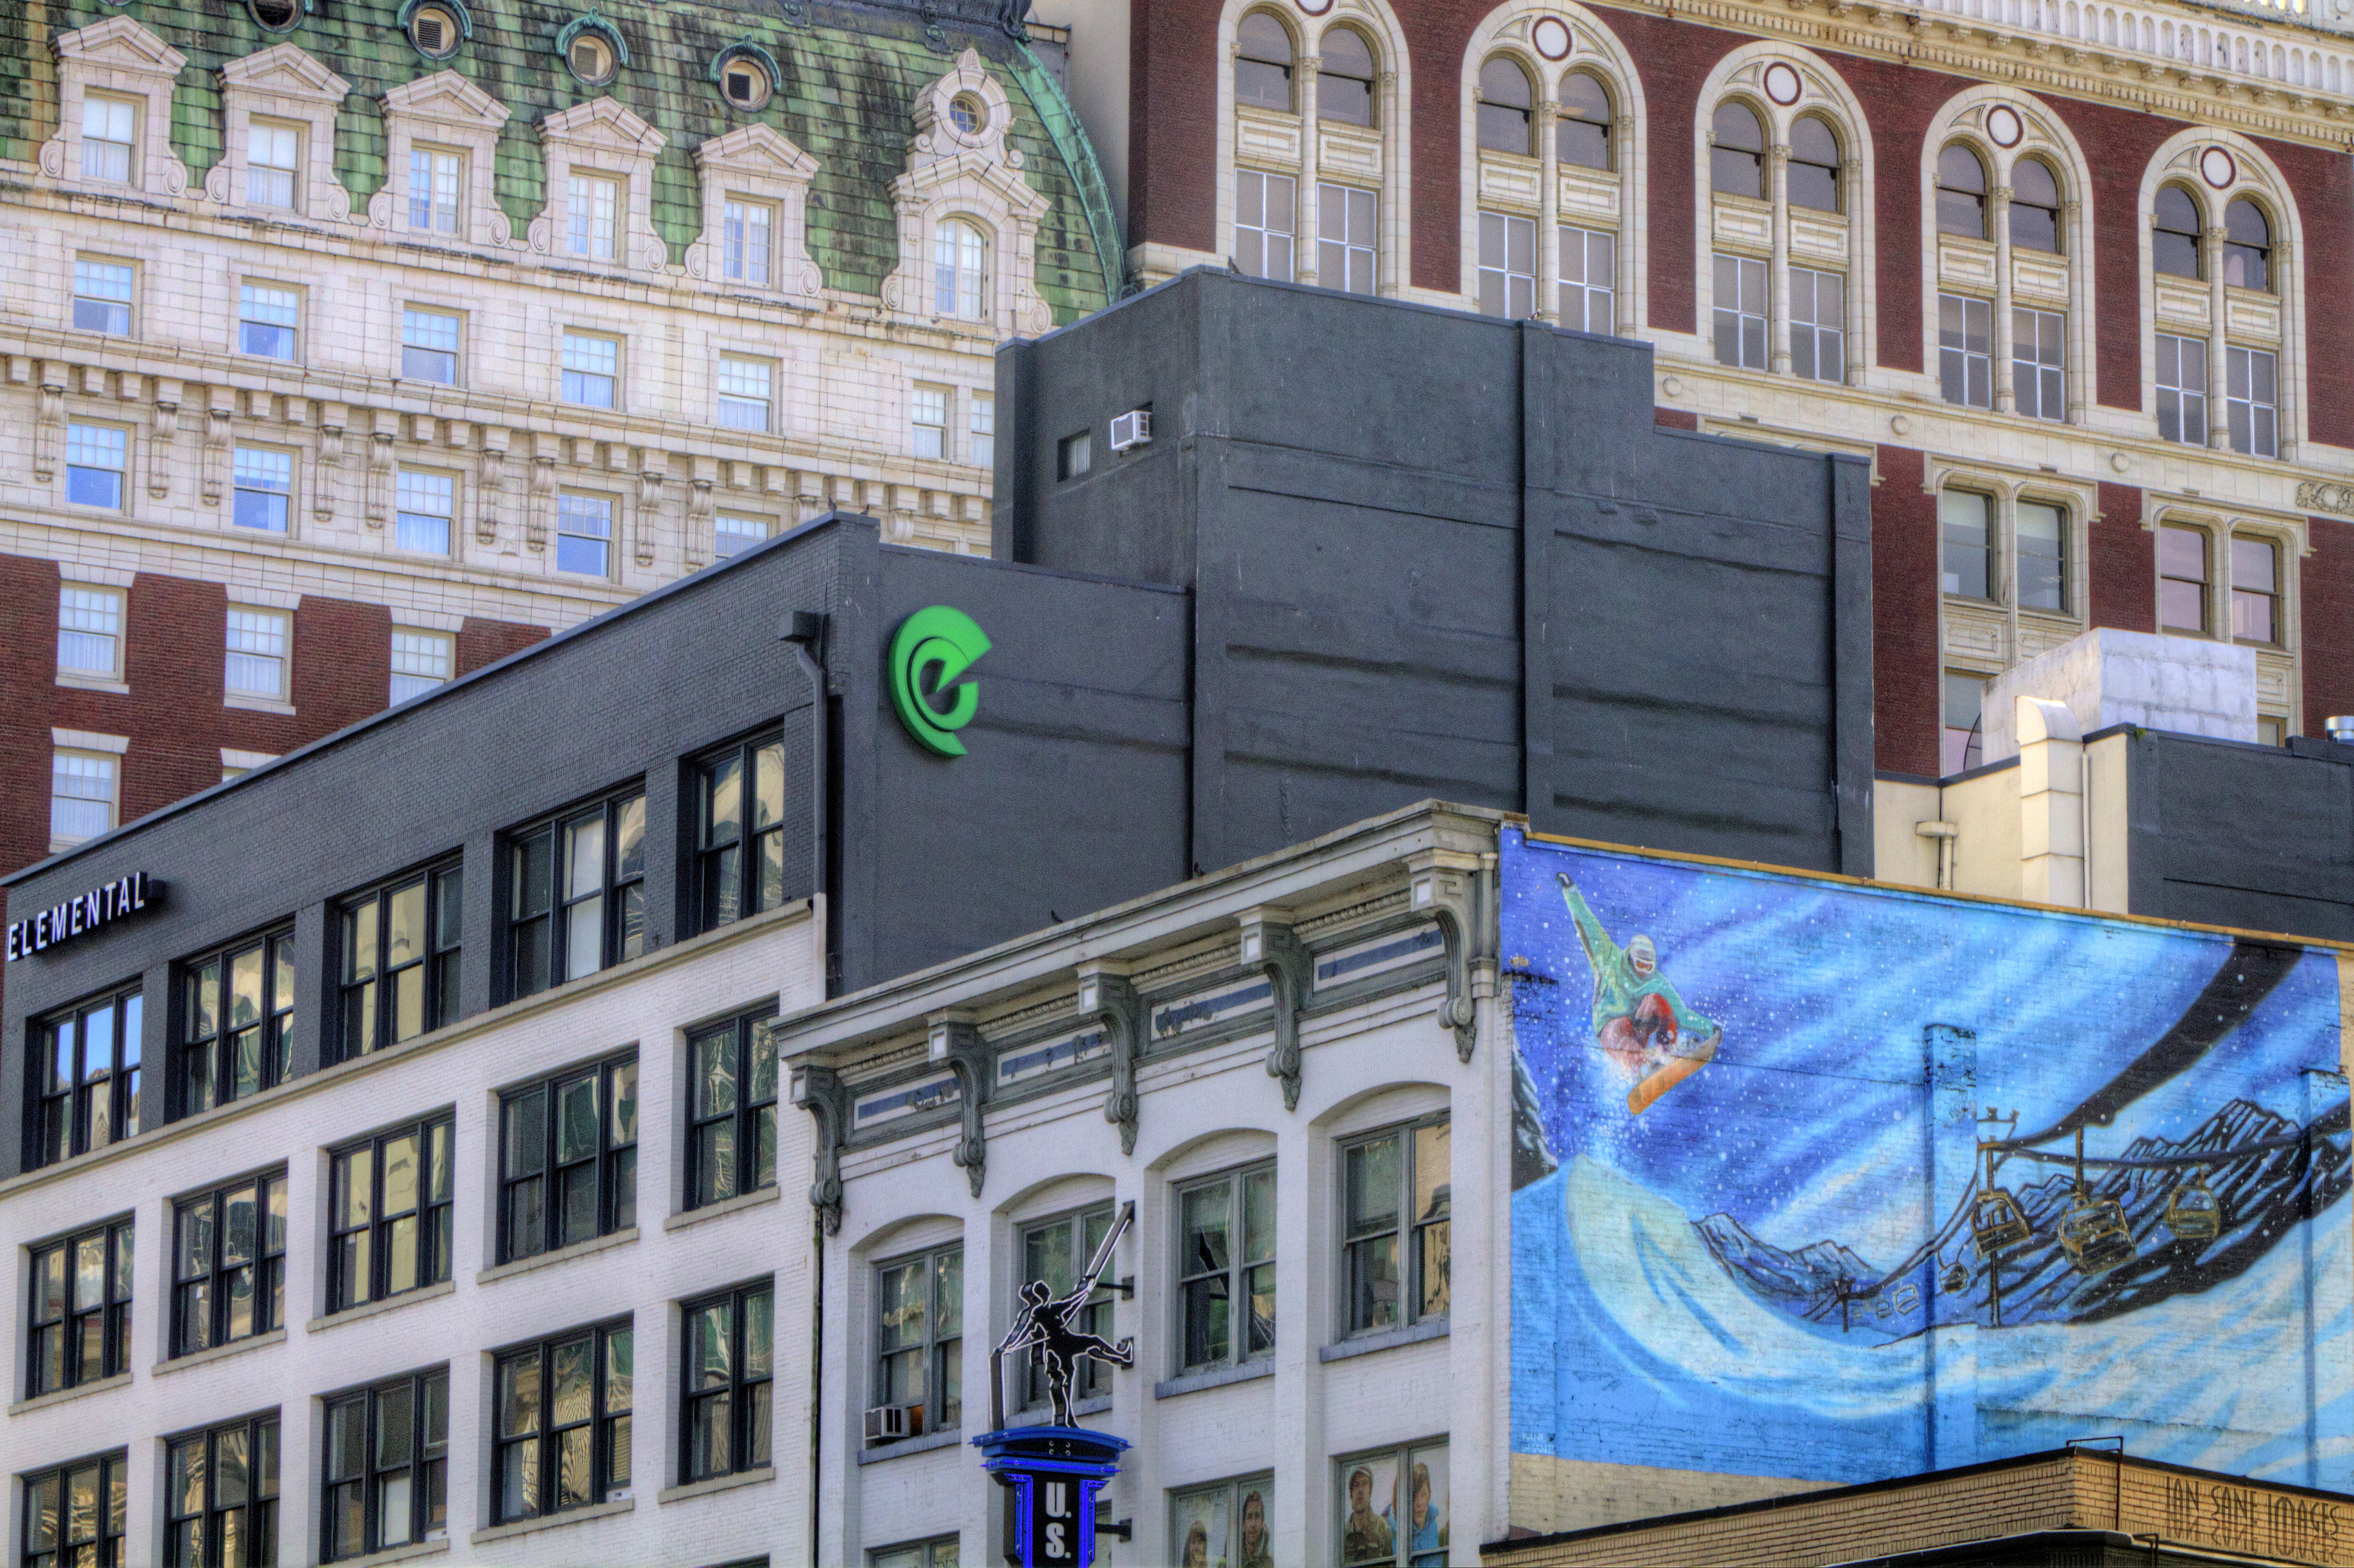
landscape, architecture, street, camera, town, city, urban, wall, downtown, lens, canon, landmark, facade, lines, eos, is, buildings, curves, signs, mural, 7d, images, usm, f28l, shapes, southwest, broadway, oregon, portland, ian, sane, urbandownhill, ankeny, ef70200mm, neighbourhood, urban area, human settlement